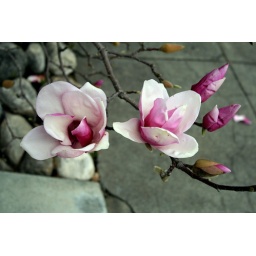
flowers over sidewalk